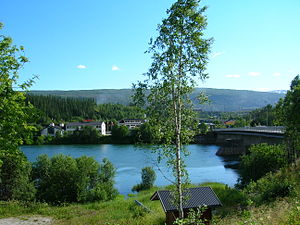
Ranelva
Ranelva er et 130 km langt vandløb i Rana kommune i Norge, og en af Nordland fylkes længste elve. Elven har sit udspring i Gubbeltåga på Saltfjellet og Randalselv i grænseområdet til Sverige. Sidstnævnte går først i nordvestlig retning. Ranelva opstår i sammenløbet mellem Randalselva og Gubbeltåga. Elven løber hovedsagelig i vest-sydvestlig retning.